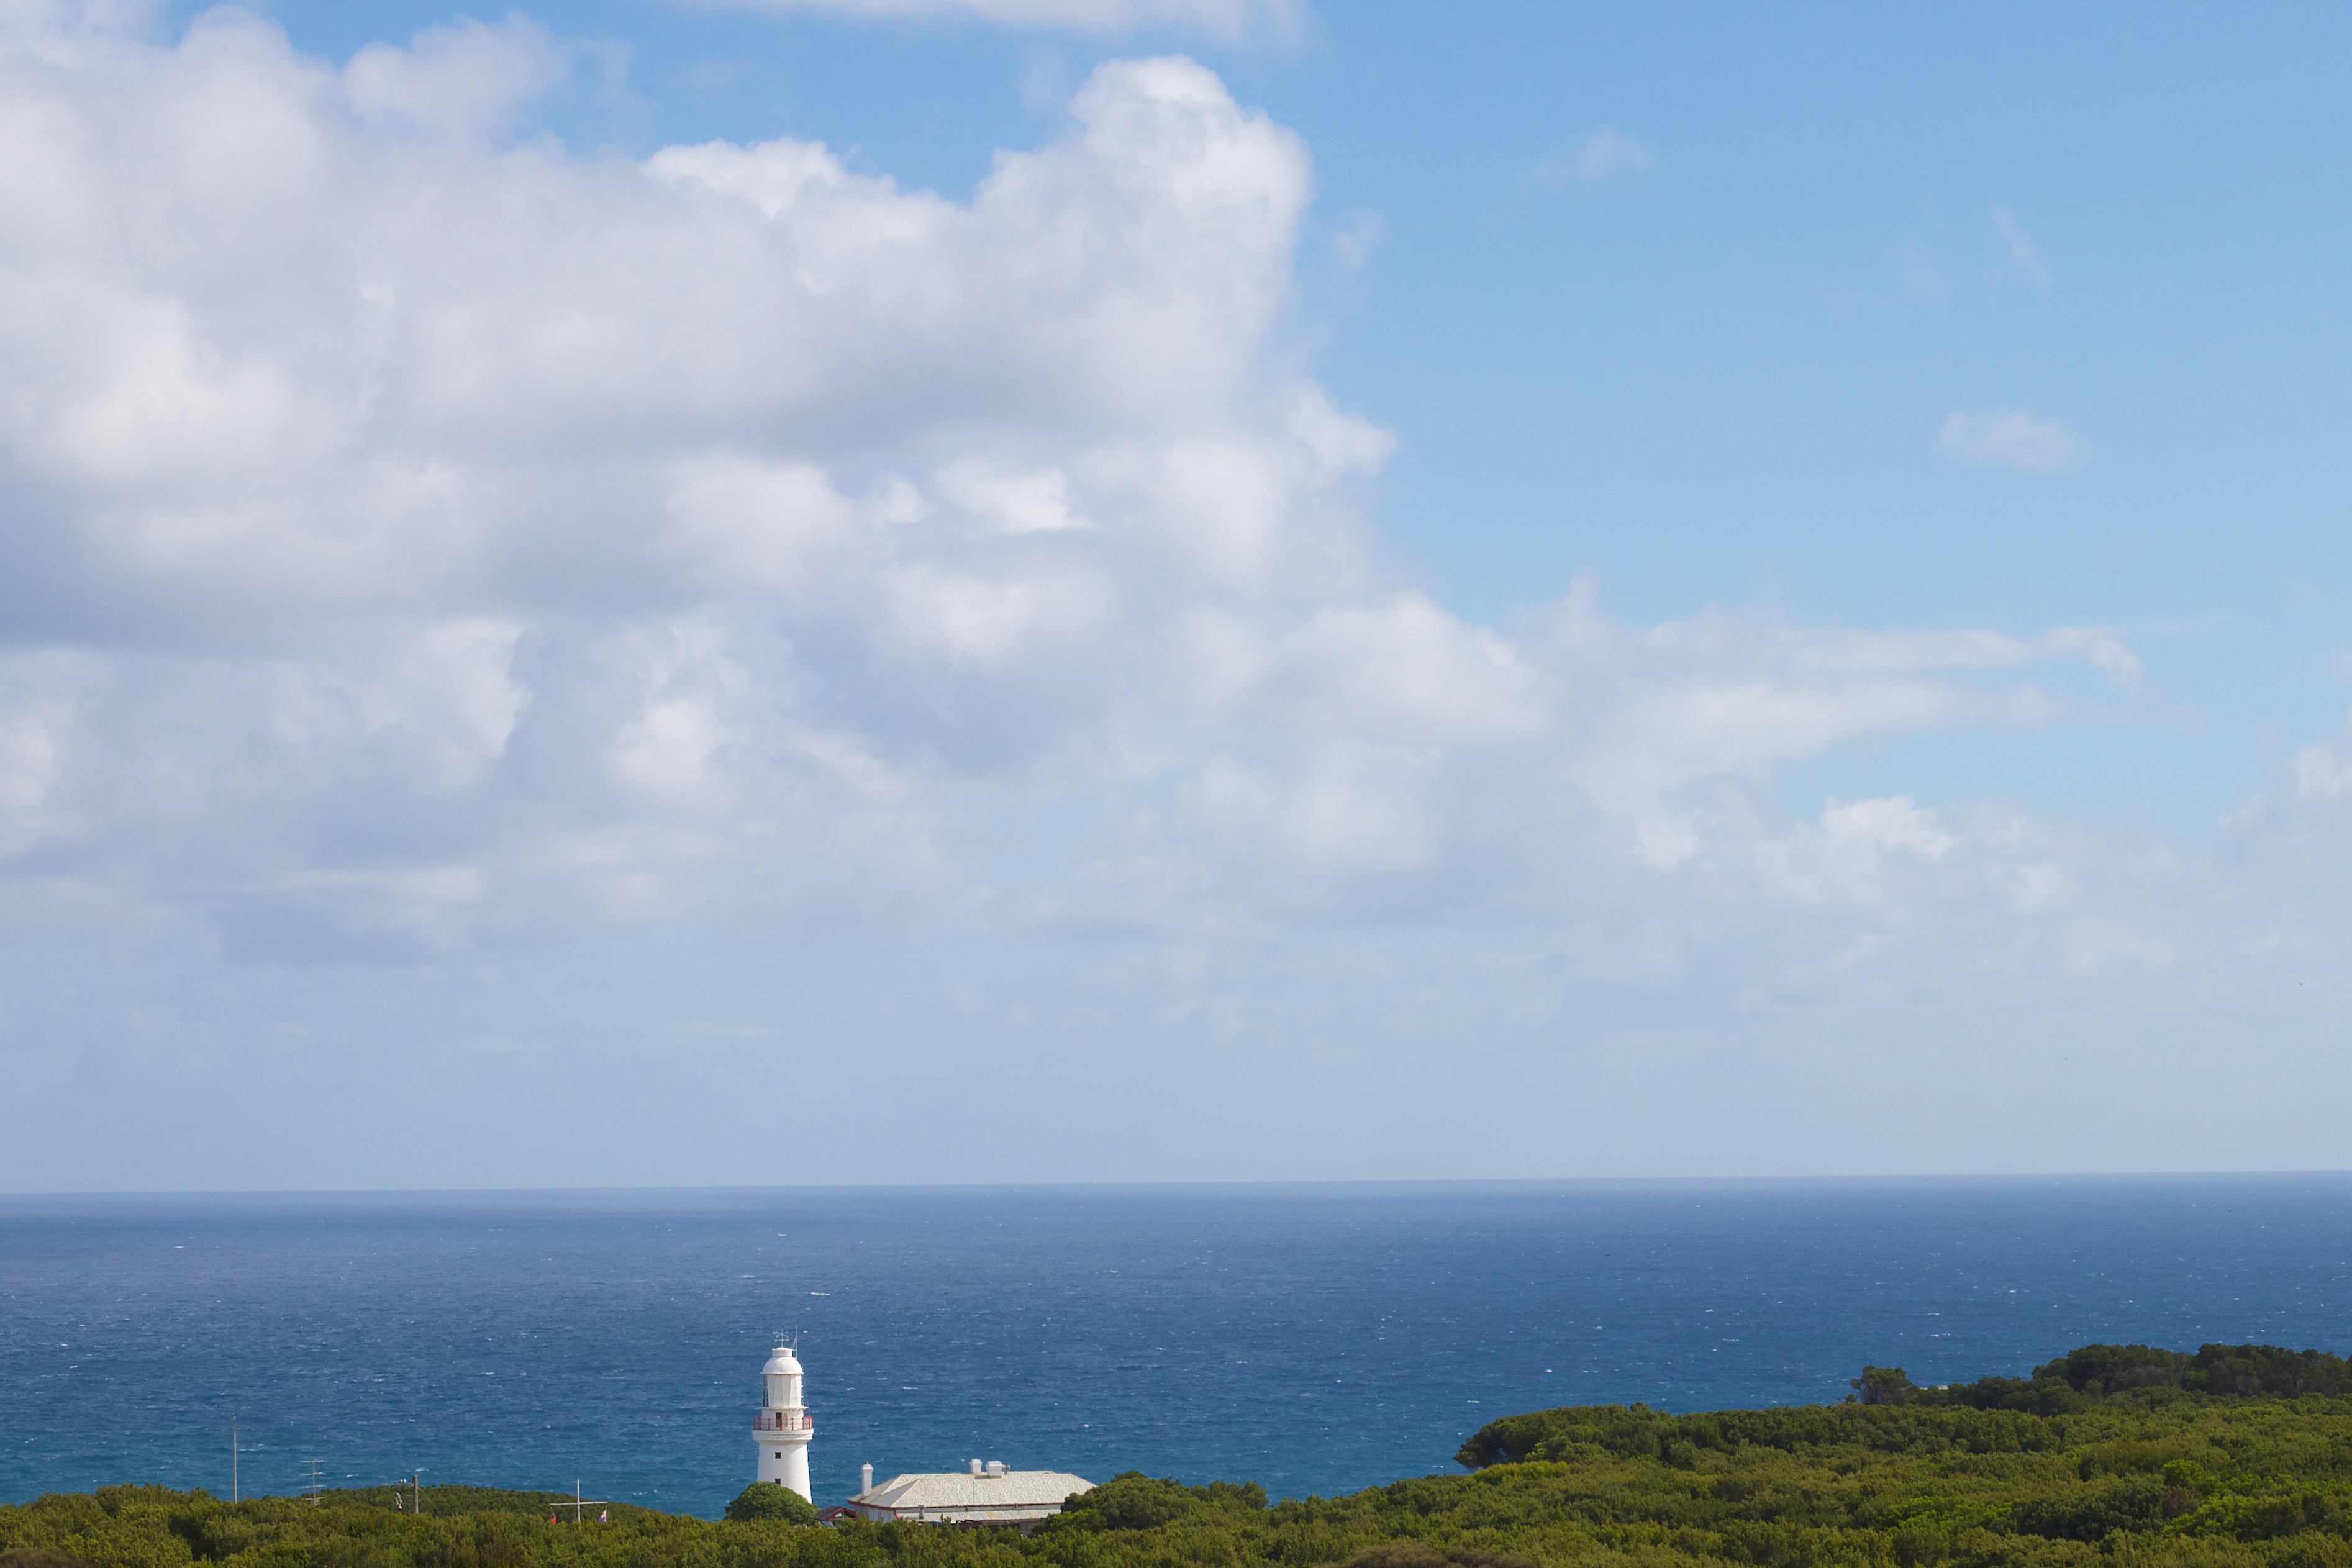
beach, sea, coast, ocean, horizon, cloud, sky, hill, shore, cliff, tower, bay, terrain, auodyssey, cape